Fox Chase, Philadelphia

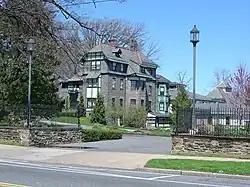
Knowlton Mansion

Fox Chase was historically part of Lower Dublin Township, also known as Dublin Township, a defunct township located in Philadelphia County, Pennsylvania. The township ceased to exist and was incorporated into the City of Philadelphia following the passage of the Act of Consolidation, 1854.